Kaka Ji

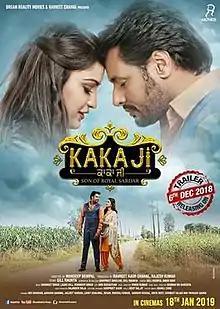
Theatrical release poster

Kaka Ji: Son of Royal Sardar is a 2019 Indian-Punjabi drama film written by Gill Raunta and directed by Mandeep Benipal. The Associate director was Vinod Kumar. Produced by Dreamreality Movies and Ravneet Chahal, it stars Dev Kharoud, Aarushi Sharma, and Jagjeet Sandhu in lead roles. In the film a young man rethinks his involvement in a gang after falling in love. The film was released worldwide on 18 January 2019.